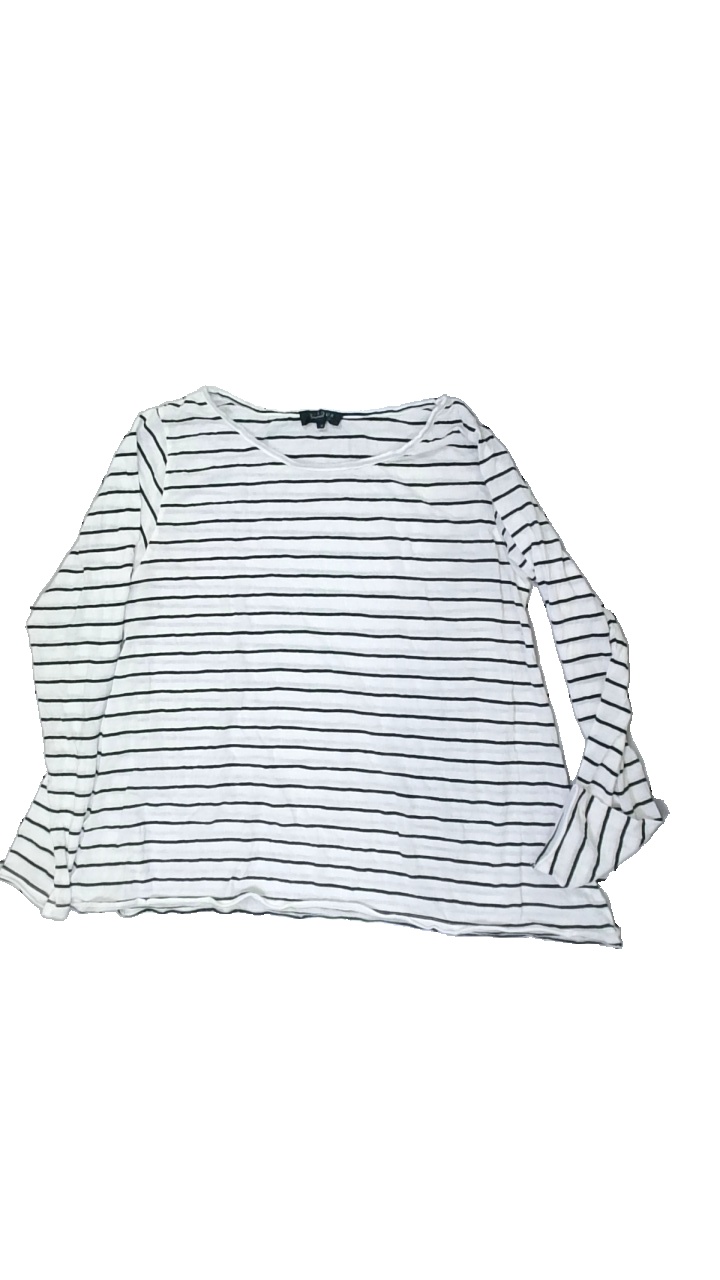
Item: Top (Ladies)
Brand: Velour
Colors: Black, White
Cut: Regular, C-collar
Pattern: Striped
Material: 100% polyester
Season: All
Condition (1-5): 3
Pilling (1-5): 2
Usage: Export
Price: <50